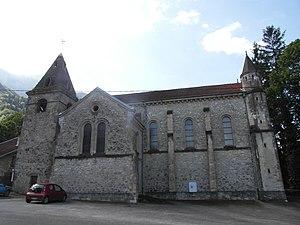
Église de La Rivière (Isère)
La Rivière est une commune française située géographiquement dans le massif du Vercors, administrativement dans le département de l'Isère et en région Auvergne-Rhône-Alpes, autrefois rattaché au Dauphiné.